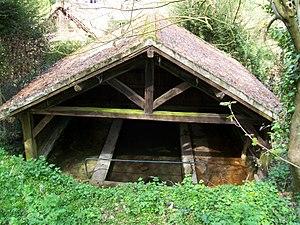
Le lavoir, situé dans un bois au nord du village. La source qui l'alimente se trouve sous la pente au premier plan, dans un local souterrain maçonné en pierres de taille, avec, en son centre, une petite margelle voûtée.
Le Plessis-Luzarches est une commune française située dans le département du Val-d'Oise en région Île-de-France. Le village est situé dans la vallée de l'Ysieux, à environ 30 km au nord de Paris.